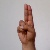
The image shows a hand gesture representing the letter 'U' in Indian Sign Language.